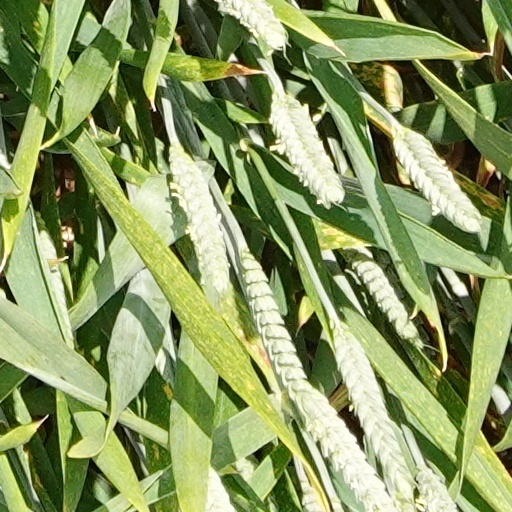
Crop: wheat